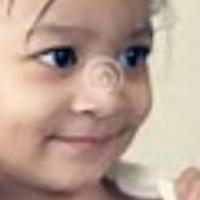
Age group: age 01-10